Emil Julius Epple

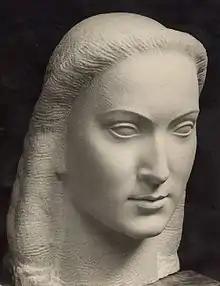
"Deutsche Mutter" ("German Mother"), 1935

On 6 February 1921, a marble bust by Epple of Dutch Senator Jacobus Kappeyne de Capello, his former wife's uncle, was unveiled in the Stedelijk Museum. The bust is still on display in the hall of the Dutch Parliament in The Hague.